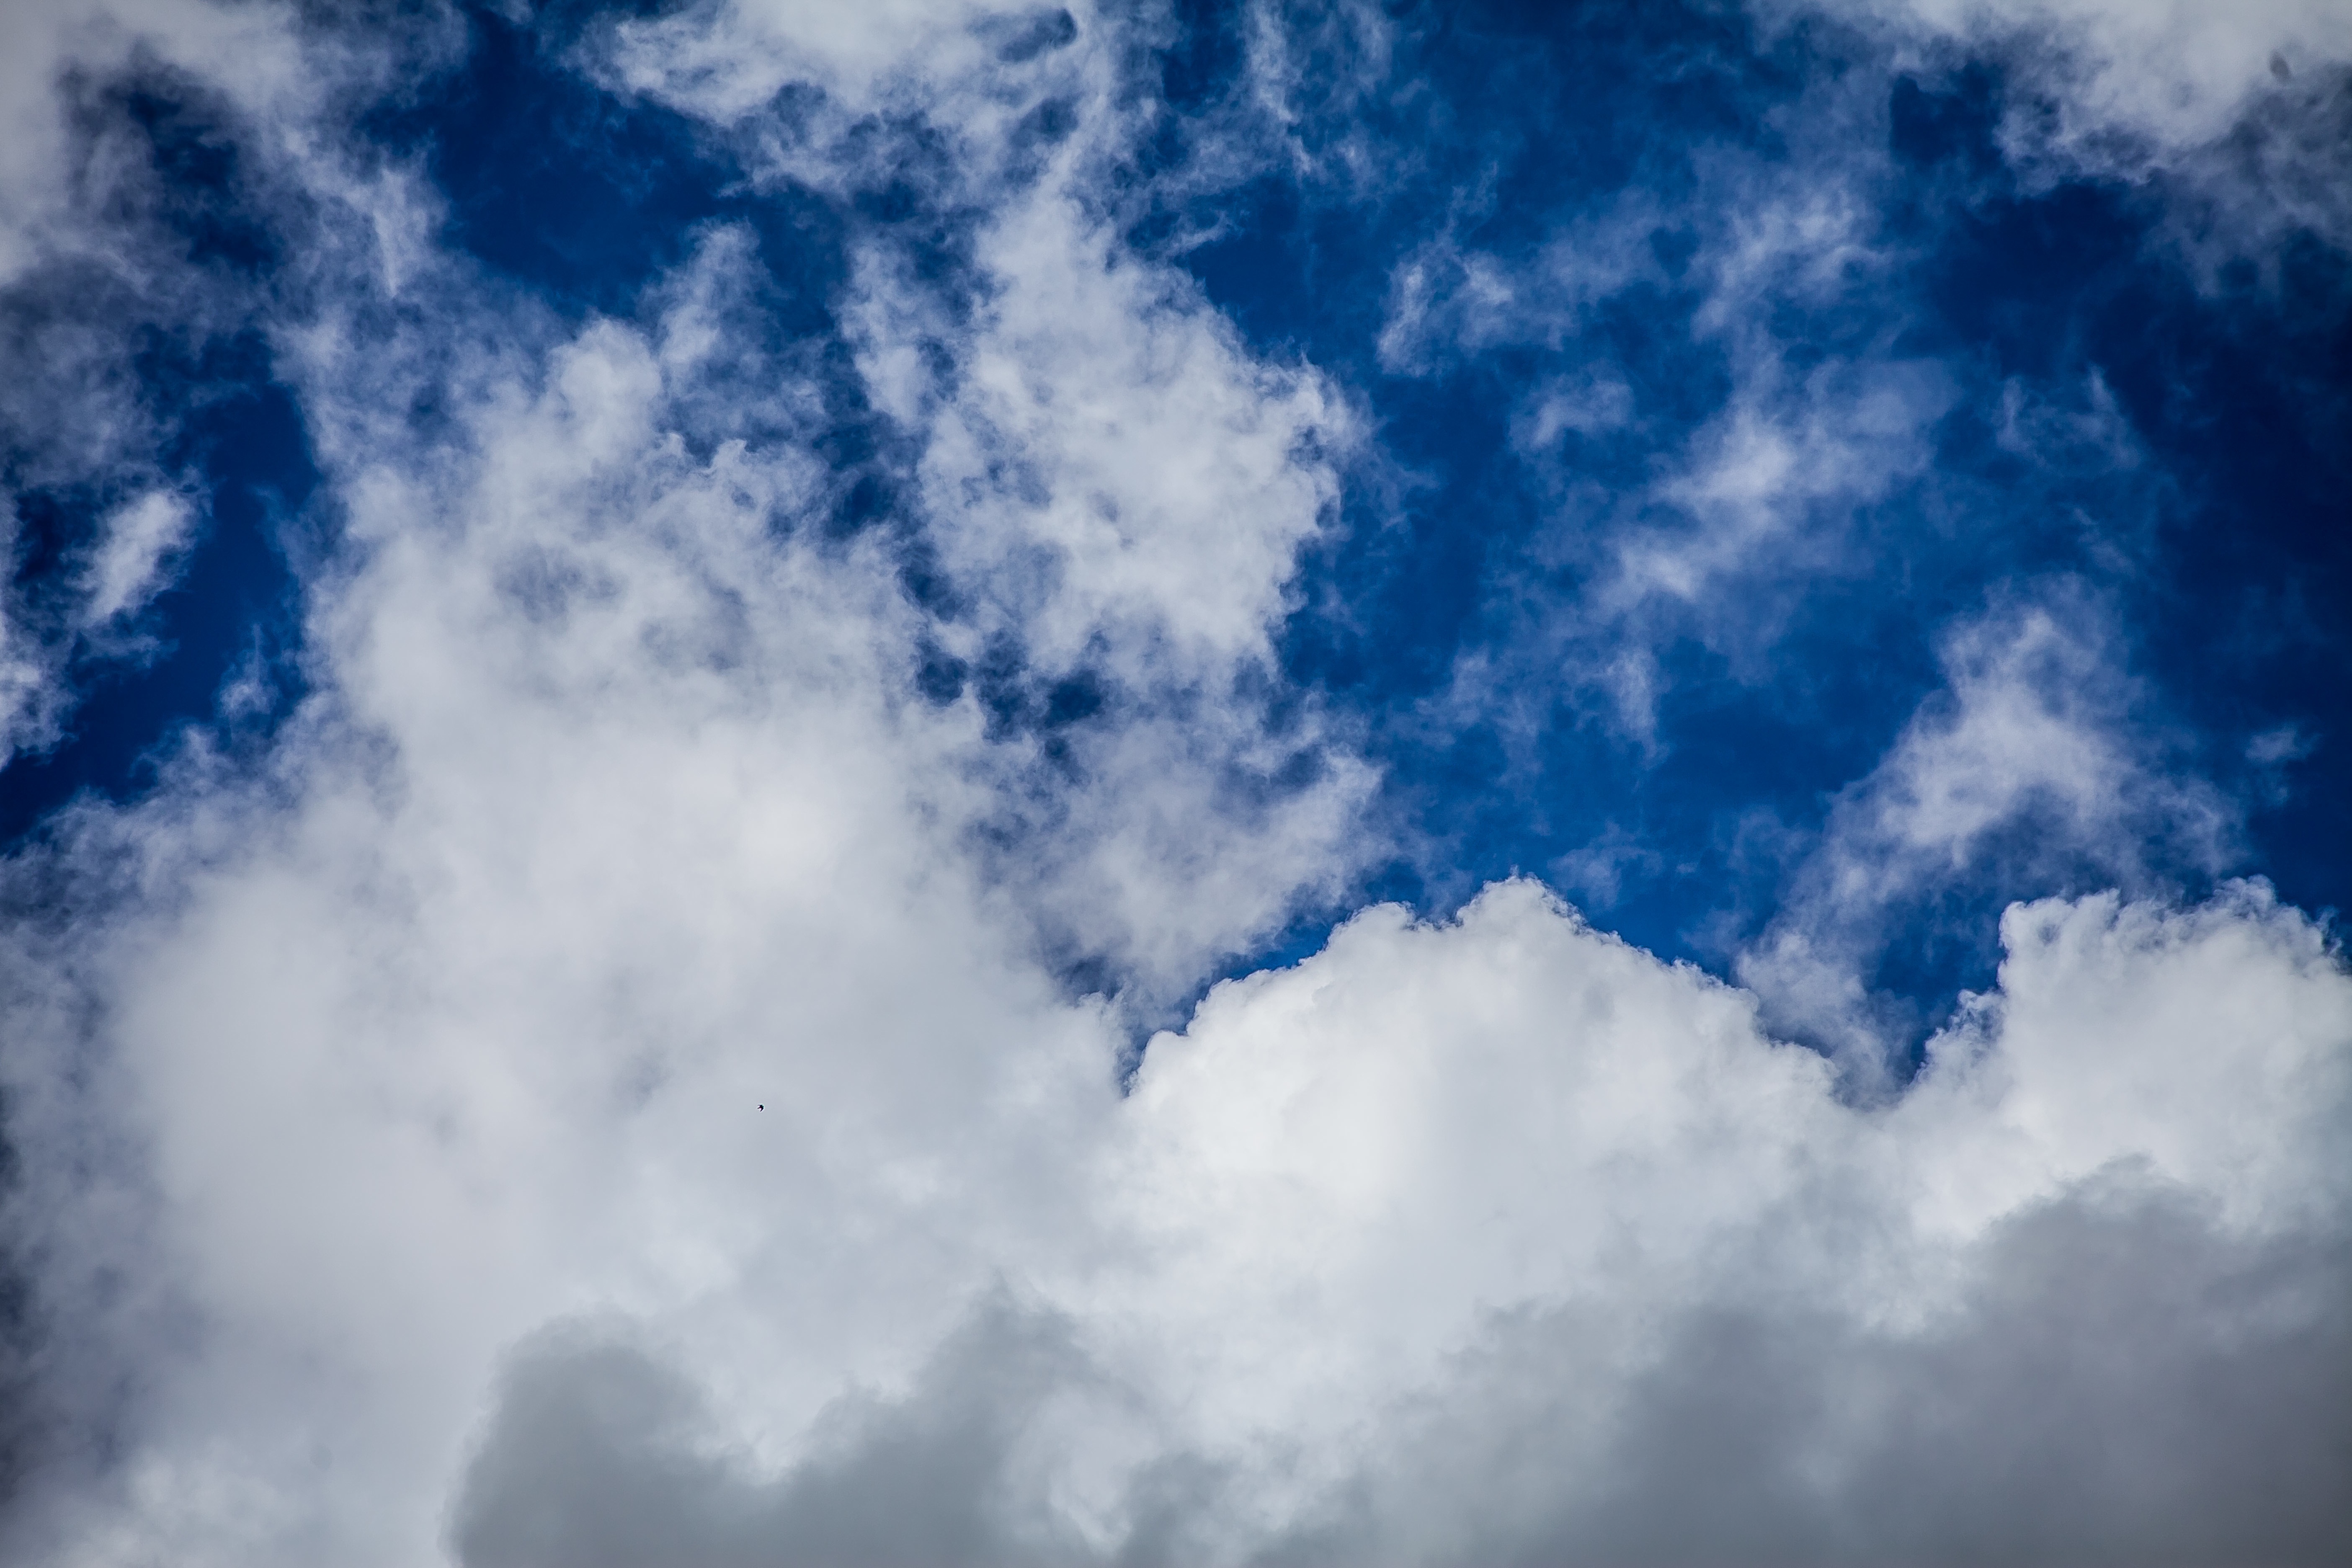
cloud, sky, sunlight, atmosphere, daytime, fluffy, heaven, cumulus, meteorological phenomenon, atmosphere of earth